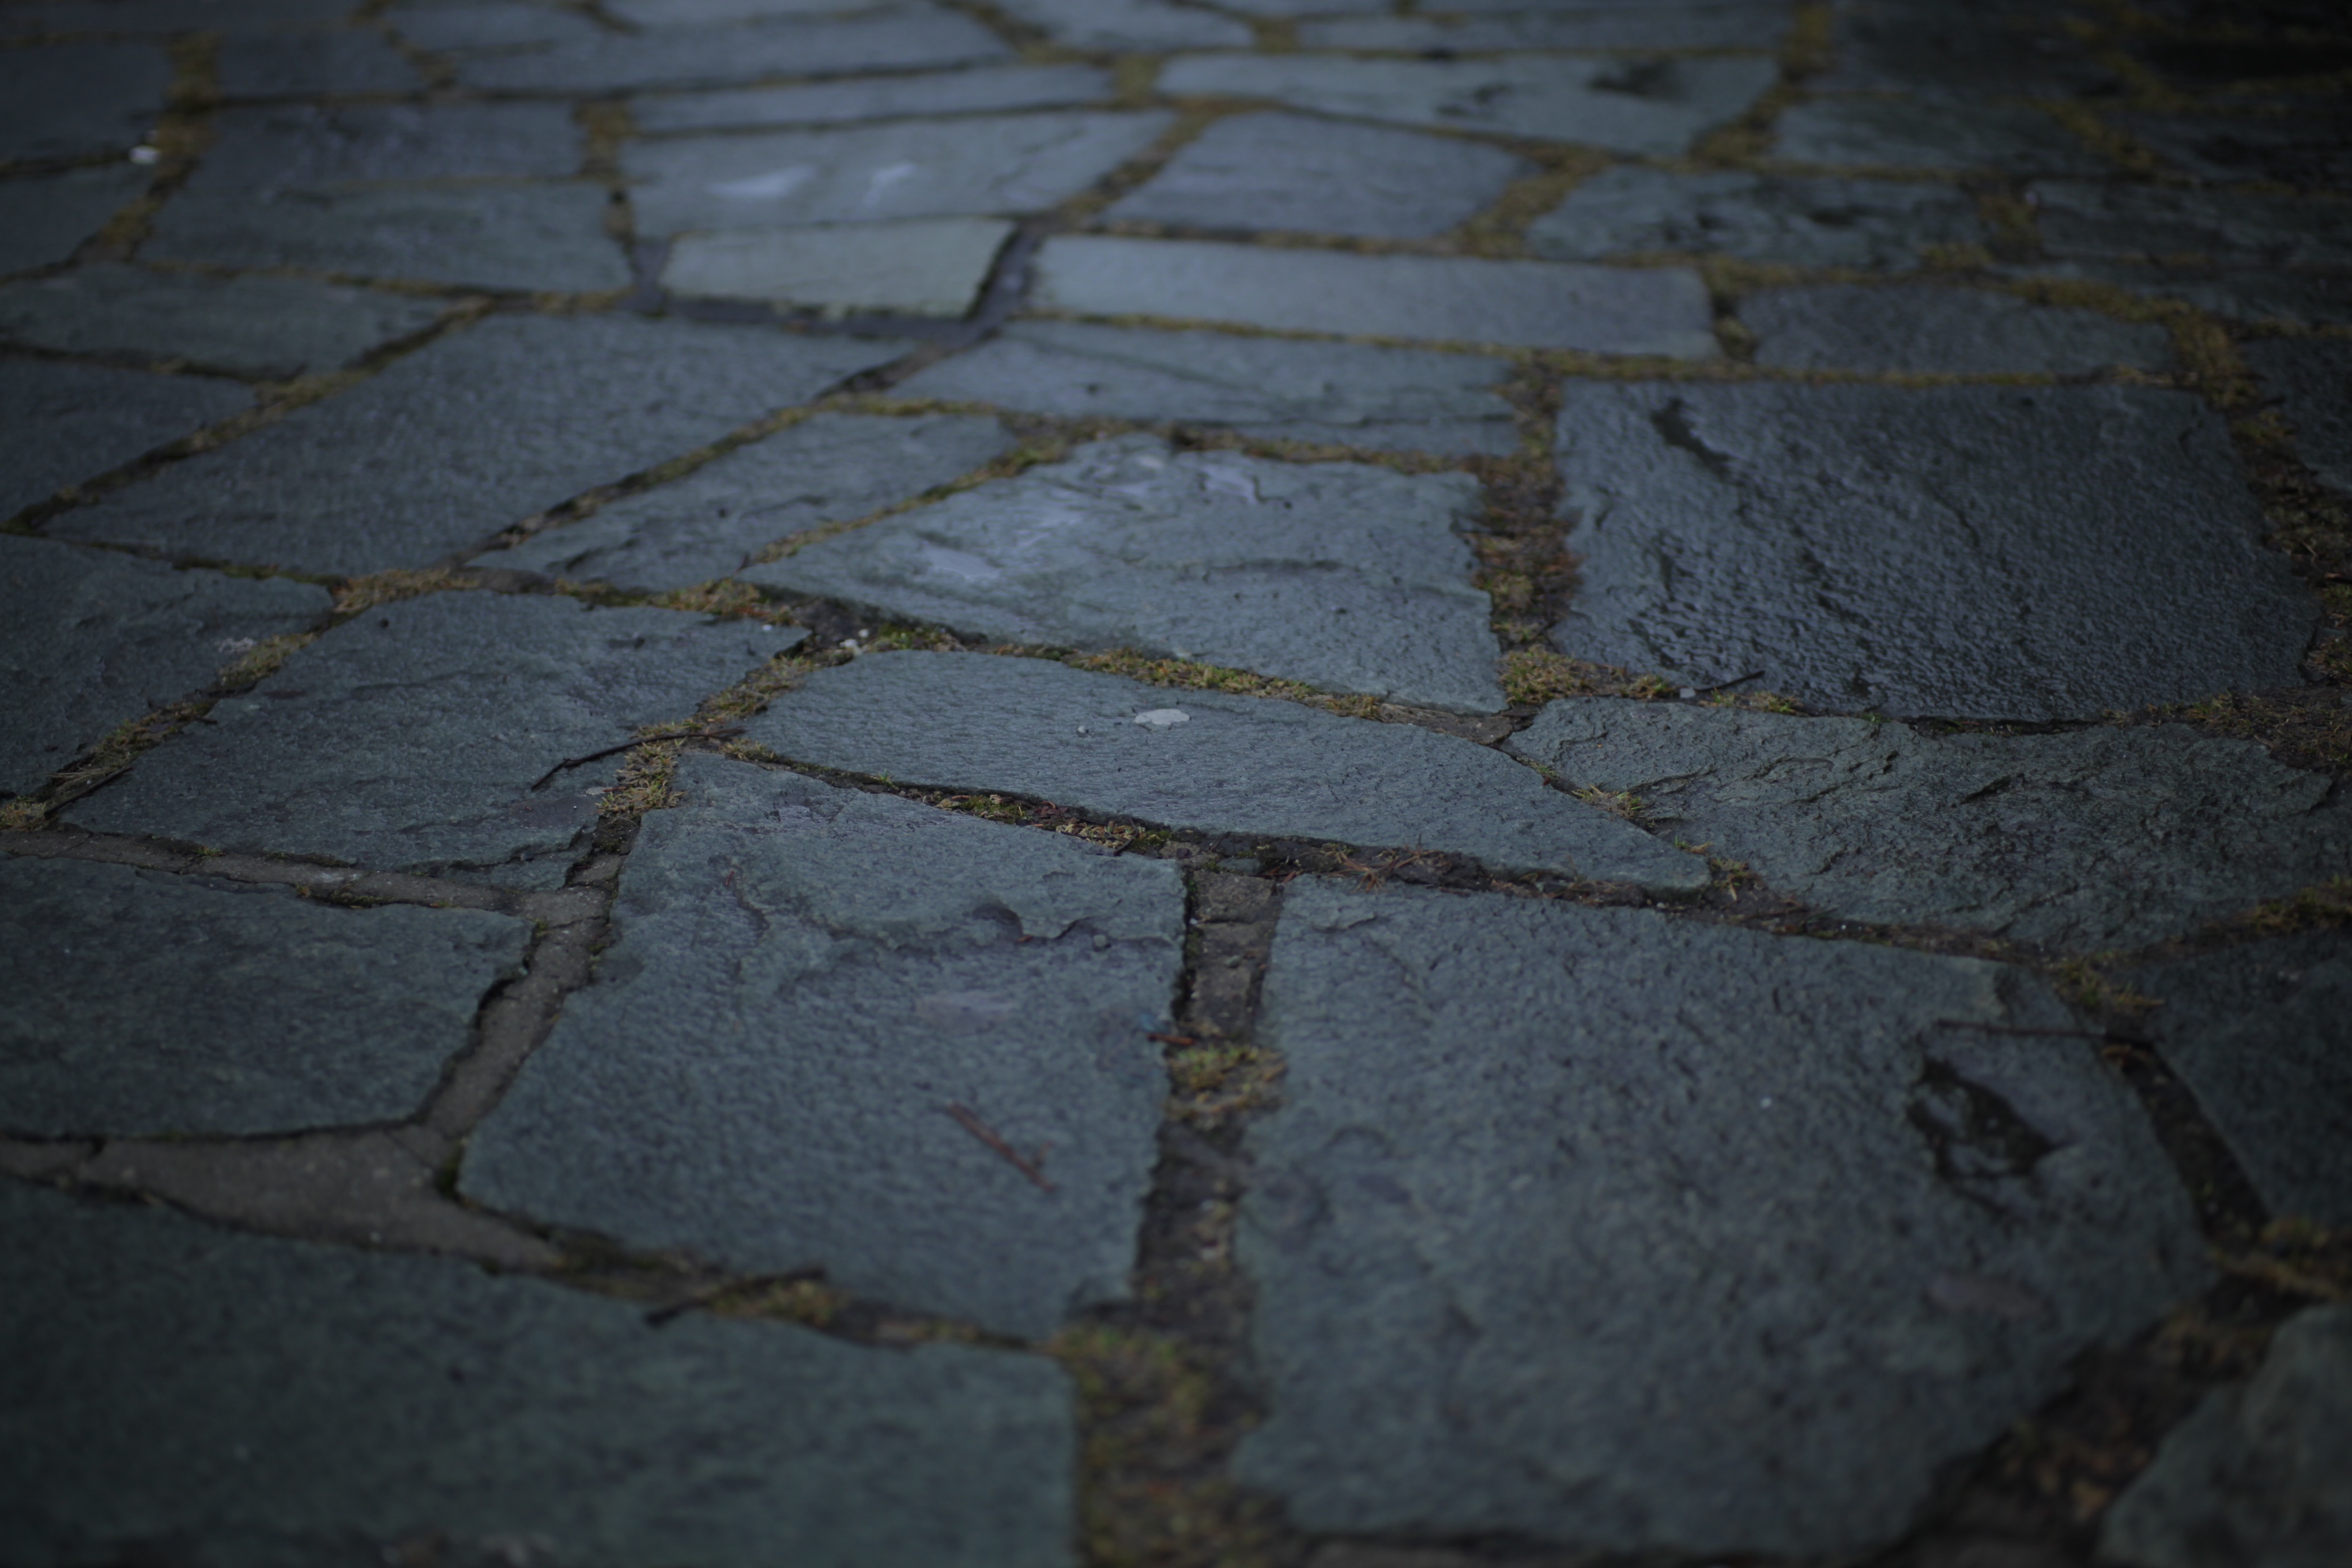
sidewalk, floor, roof, cobblestone, wall, asphalt, soil, brick, material, flooring, road surface, outdoor structure